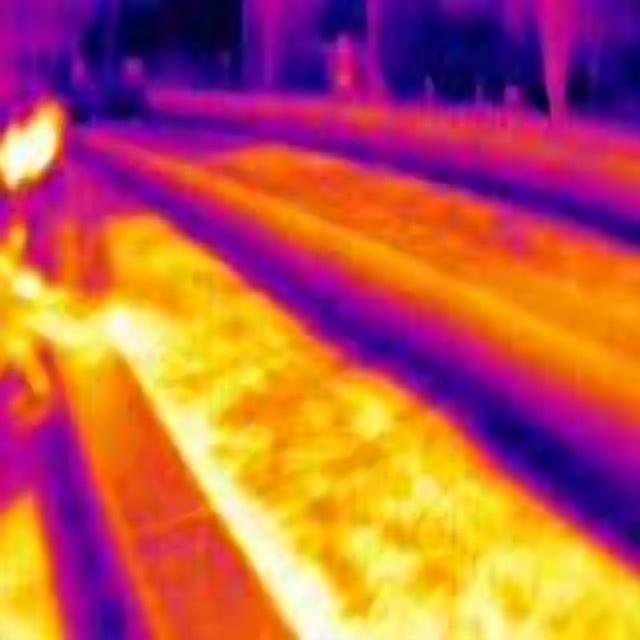
Detected objects:
label: person